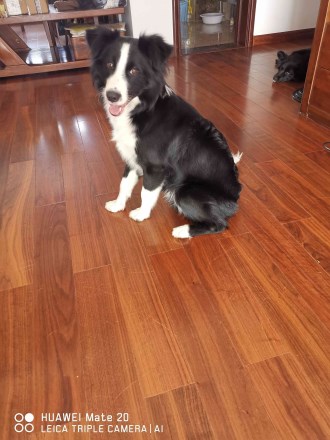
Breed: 2594-n000109-Border_collie